Sidney Wicks

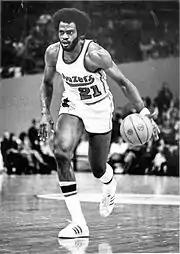
Wicks with the Portland Trail Blazers in 1972

Sidney Wicks (born September 19, 1949) is an American former professional basketball player in the National Basketball Association (NBA). A native of California, he played college basketball for the UCLA Bruins. Wicks was selected by the Portland Trail Blazers in the 1971 NBA draft with the second overall pick. He was named the NBA Rookie of the Year and was a four-time NBA All-Star with the Trail Blazers. He also played professionally for the Boston Celtics and , finishing his career after one season in Italy.